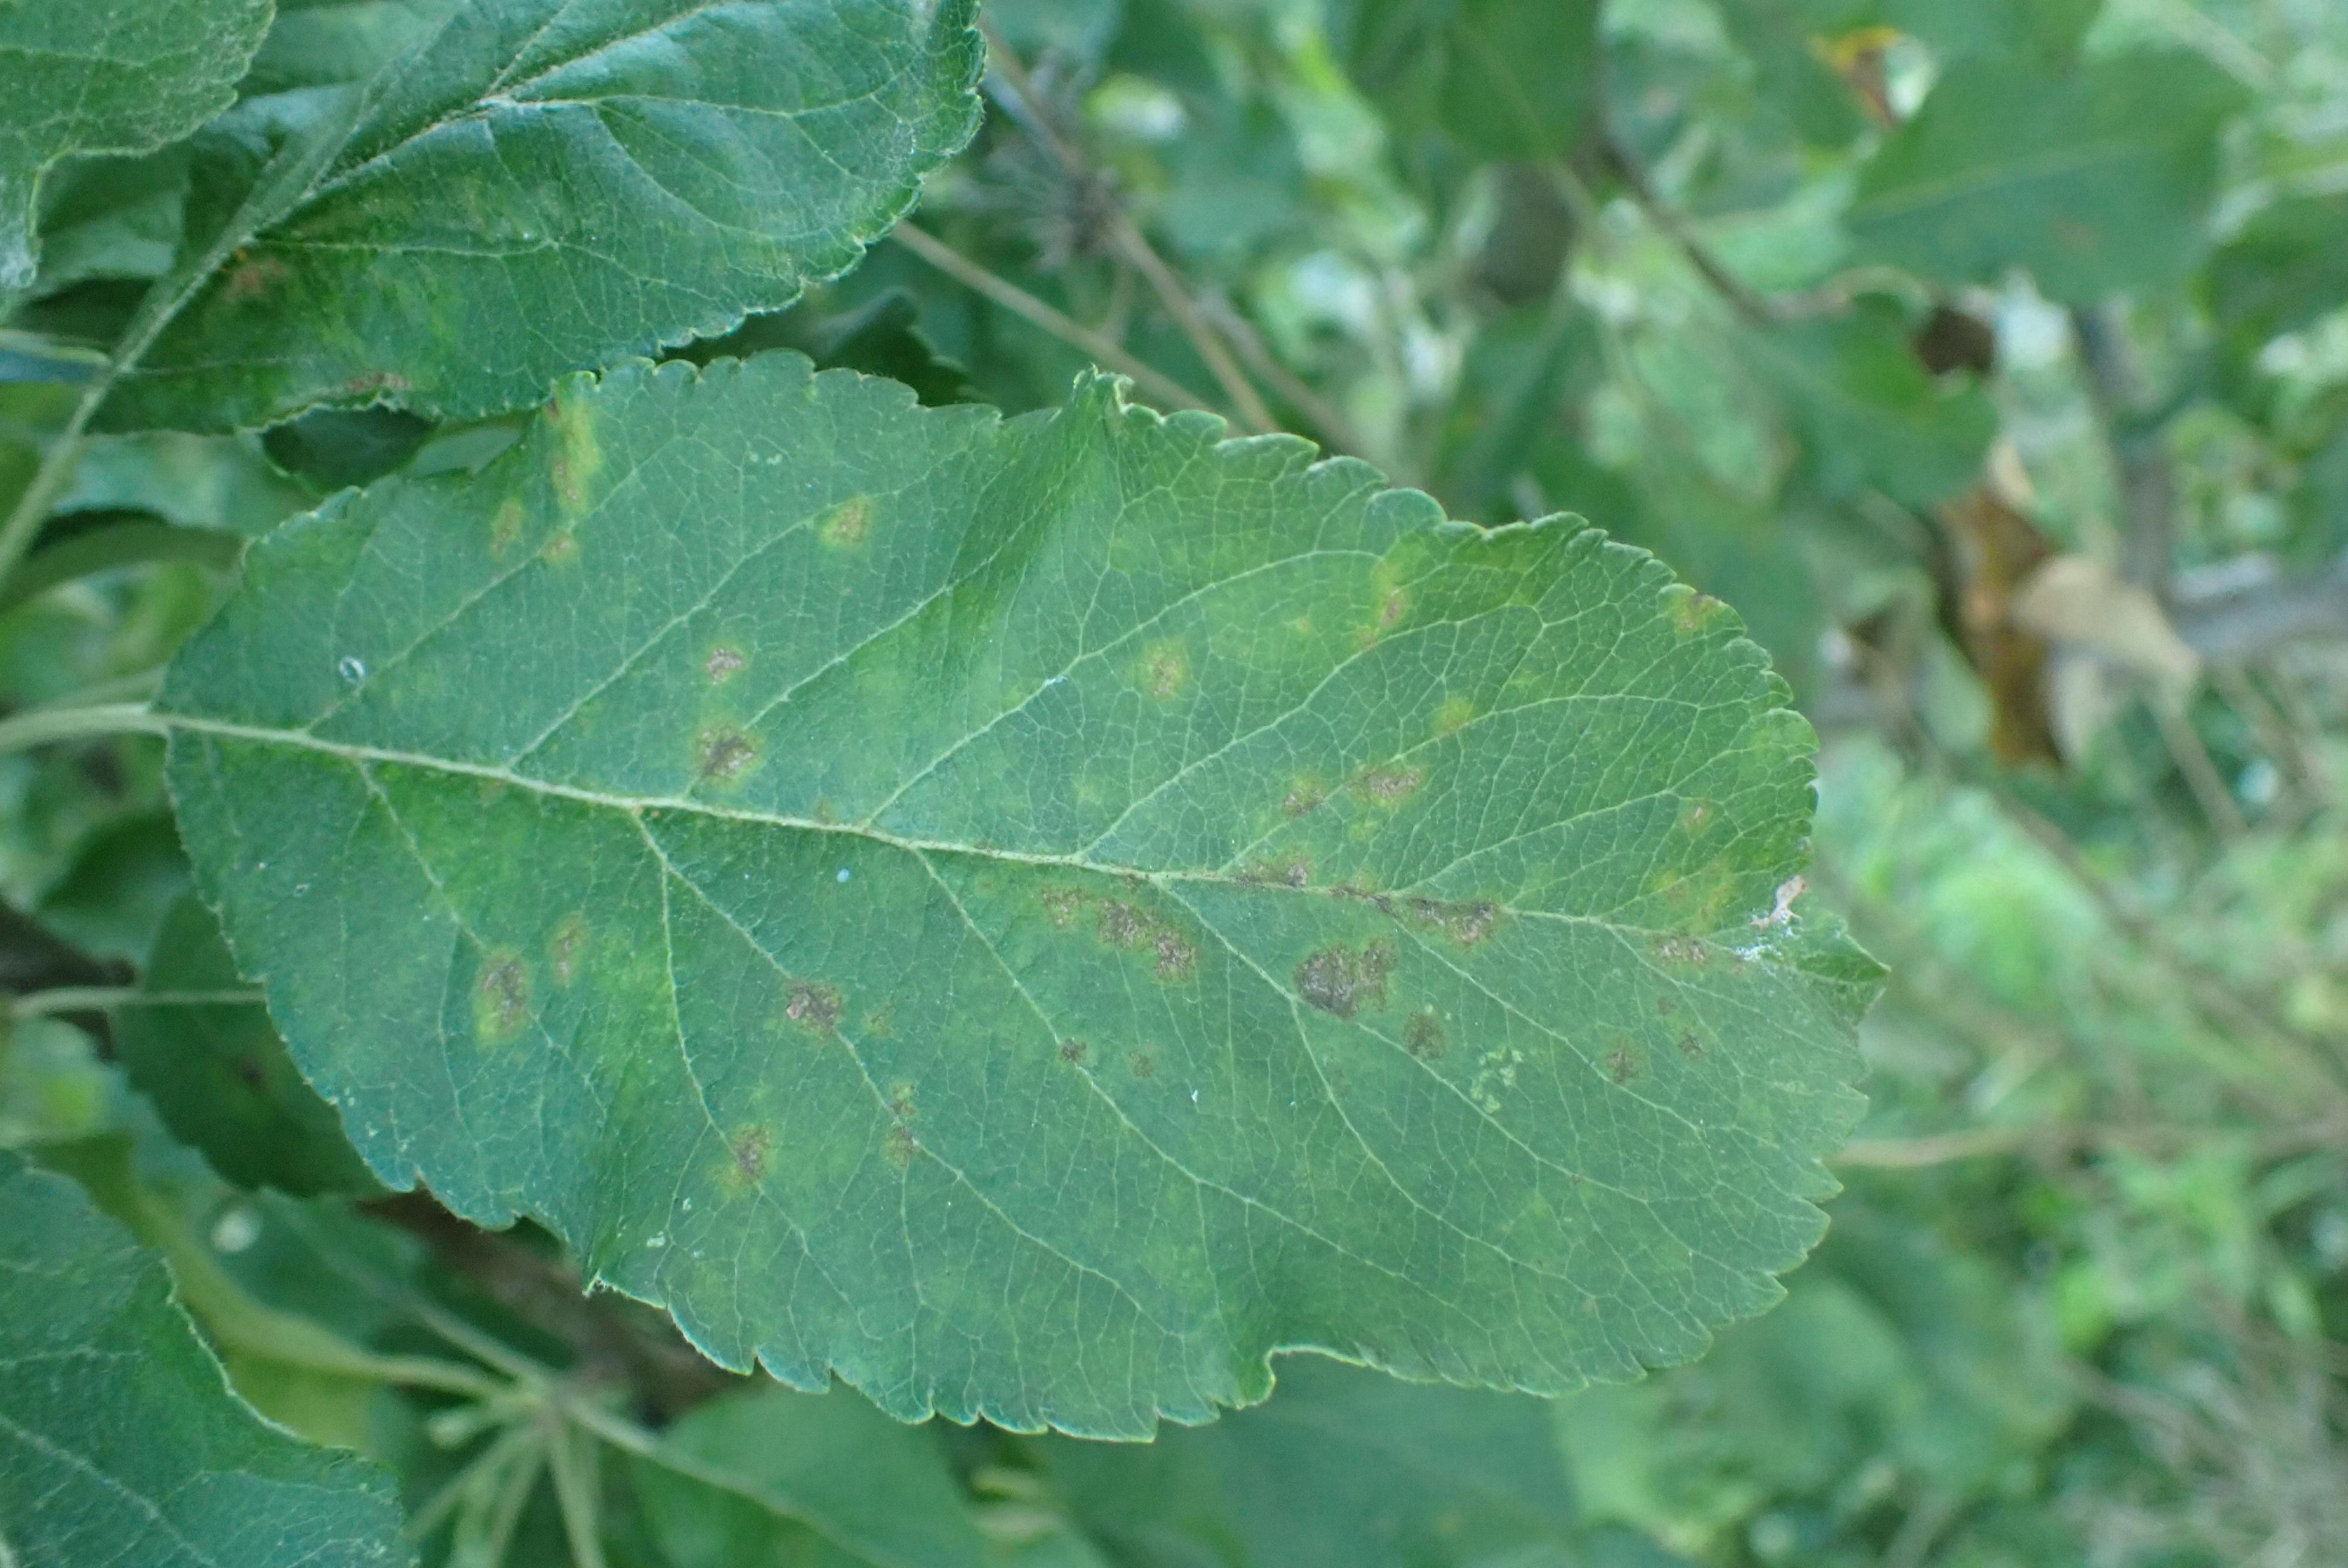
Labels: scab